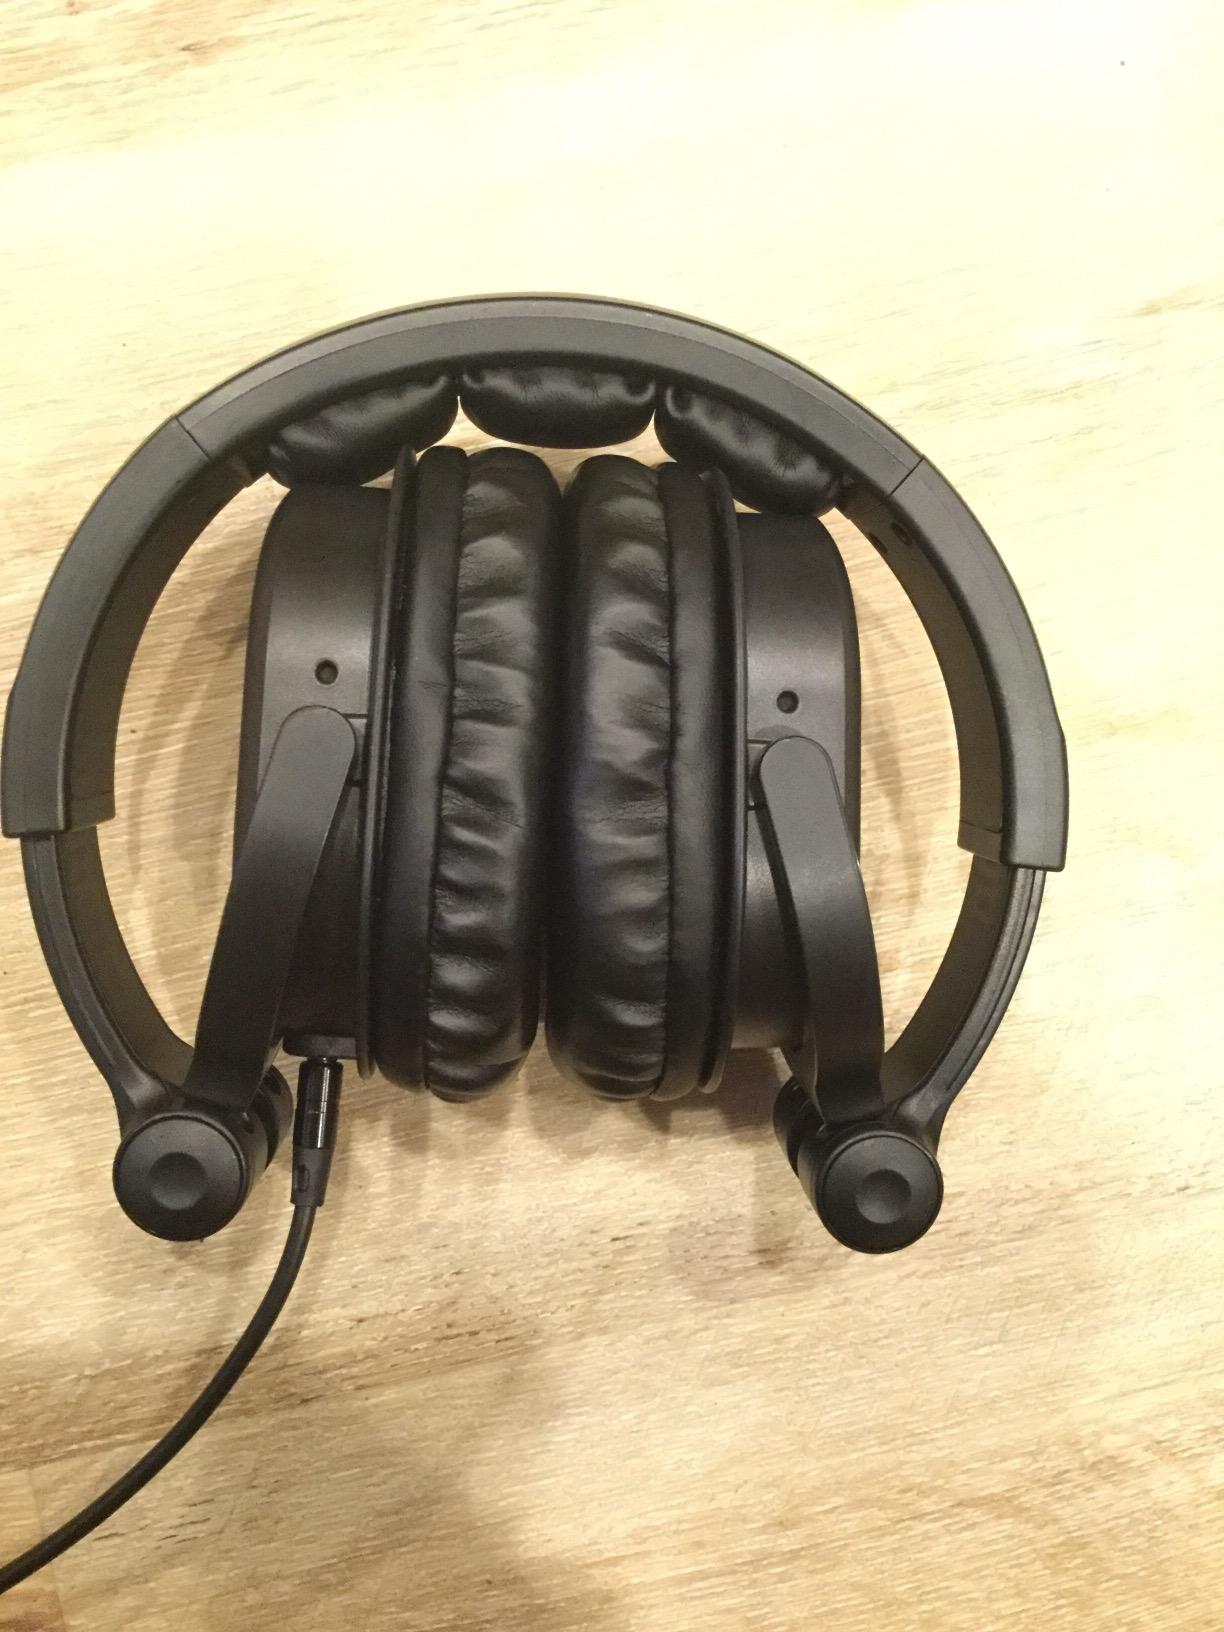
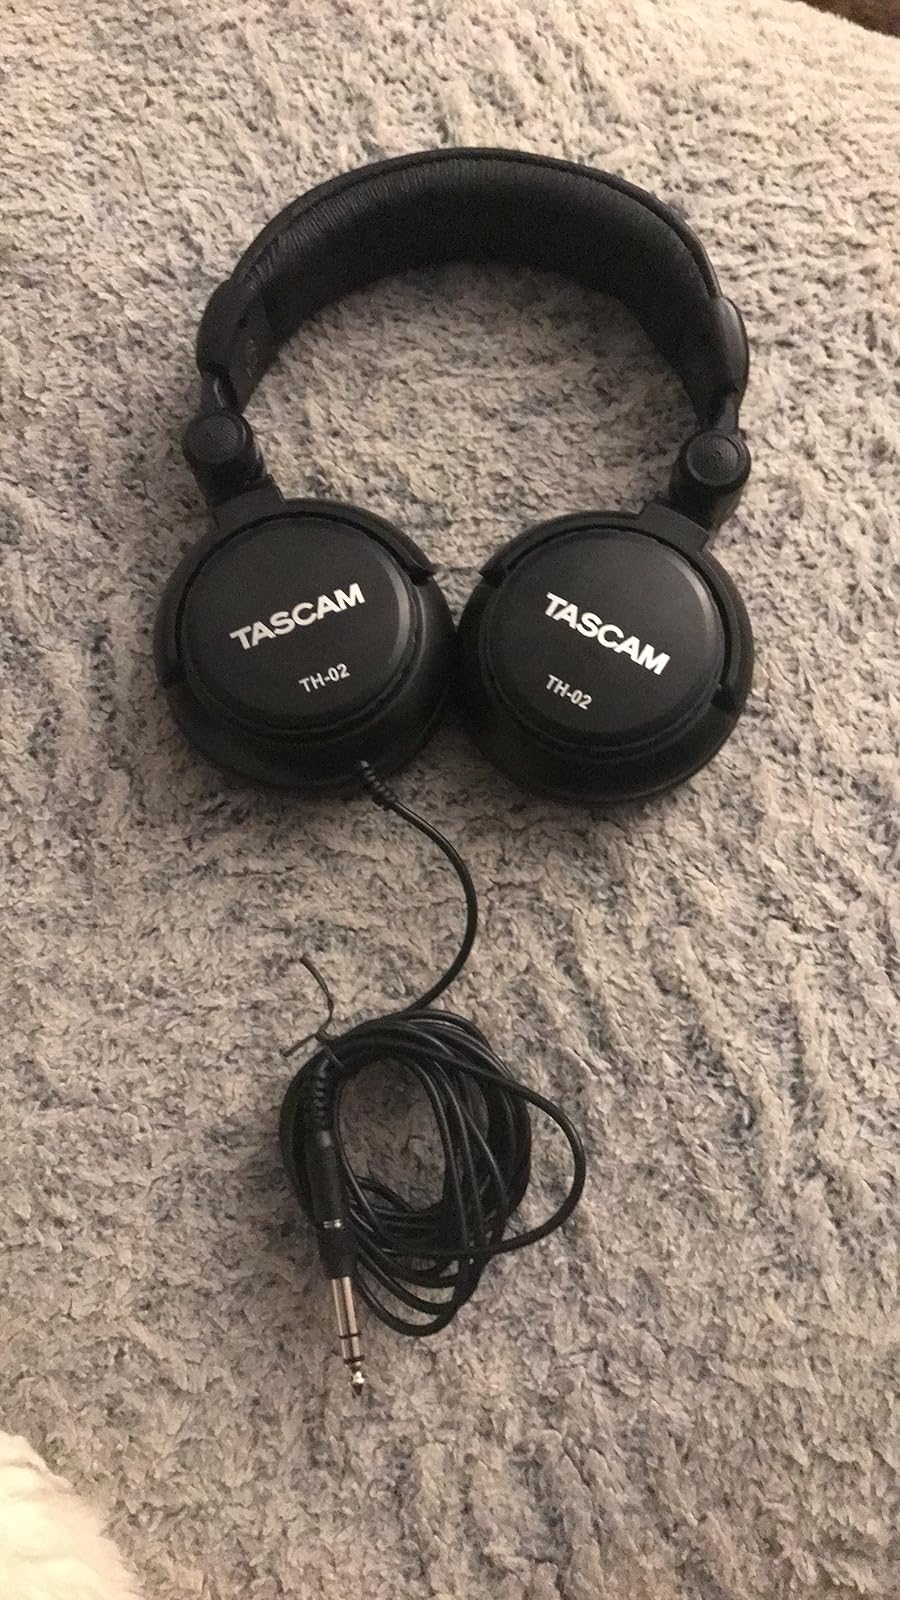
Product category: headphones
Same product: no